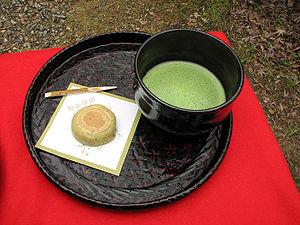
Le thé est un élément important de la culture du Japon. Il y fait son apparition à l'époque de Nara, introduit dans l'archipel par des ambassadeurs revenant de Chine, mais son réel développement est plus tardif, à compter de la fin du XIIᵉ siècle quand sa consommation se répand dans le milieu des temples zen, là encore à l'imitation de la Chine ; il s'agit alors de thé en poudre qui est bu après avoir été battu. Il devient une boisson courante pour les élites de l'époque médiévale, où se formalise au XVIᵉ siècle l'art de la « cérémonie du thé » qui constitue un des éléments emblématiques de la culture japonaise, dont l'influence dépasse le simple contexte de la consommation du thé. La culture du théier se développe durant l'époque pré-moderne, en particulier durant l'époque d'Edo, le thé étant alors devenu une boisson populaire consommée dans toutes les strates de la société. De nouvelles façons de transformer et consommer les feuilles de théier sont mises au point, en premier lieu le sencha, feuilles de thé à infuser dont l'oxydation a été stoppée par la vapeur, qui devient la plus courante.